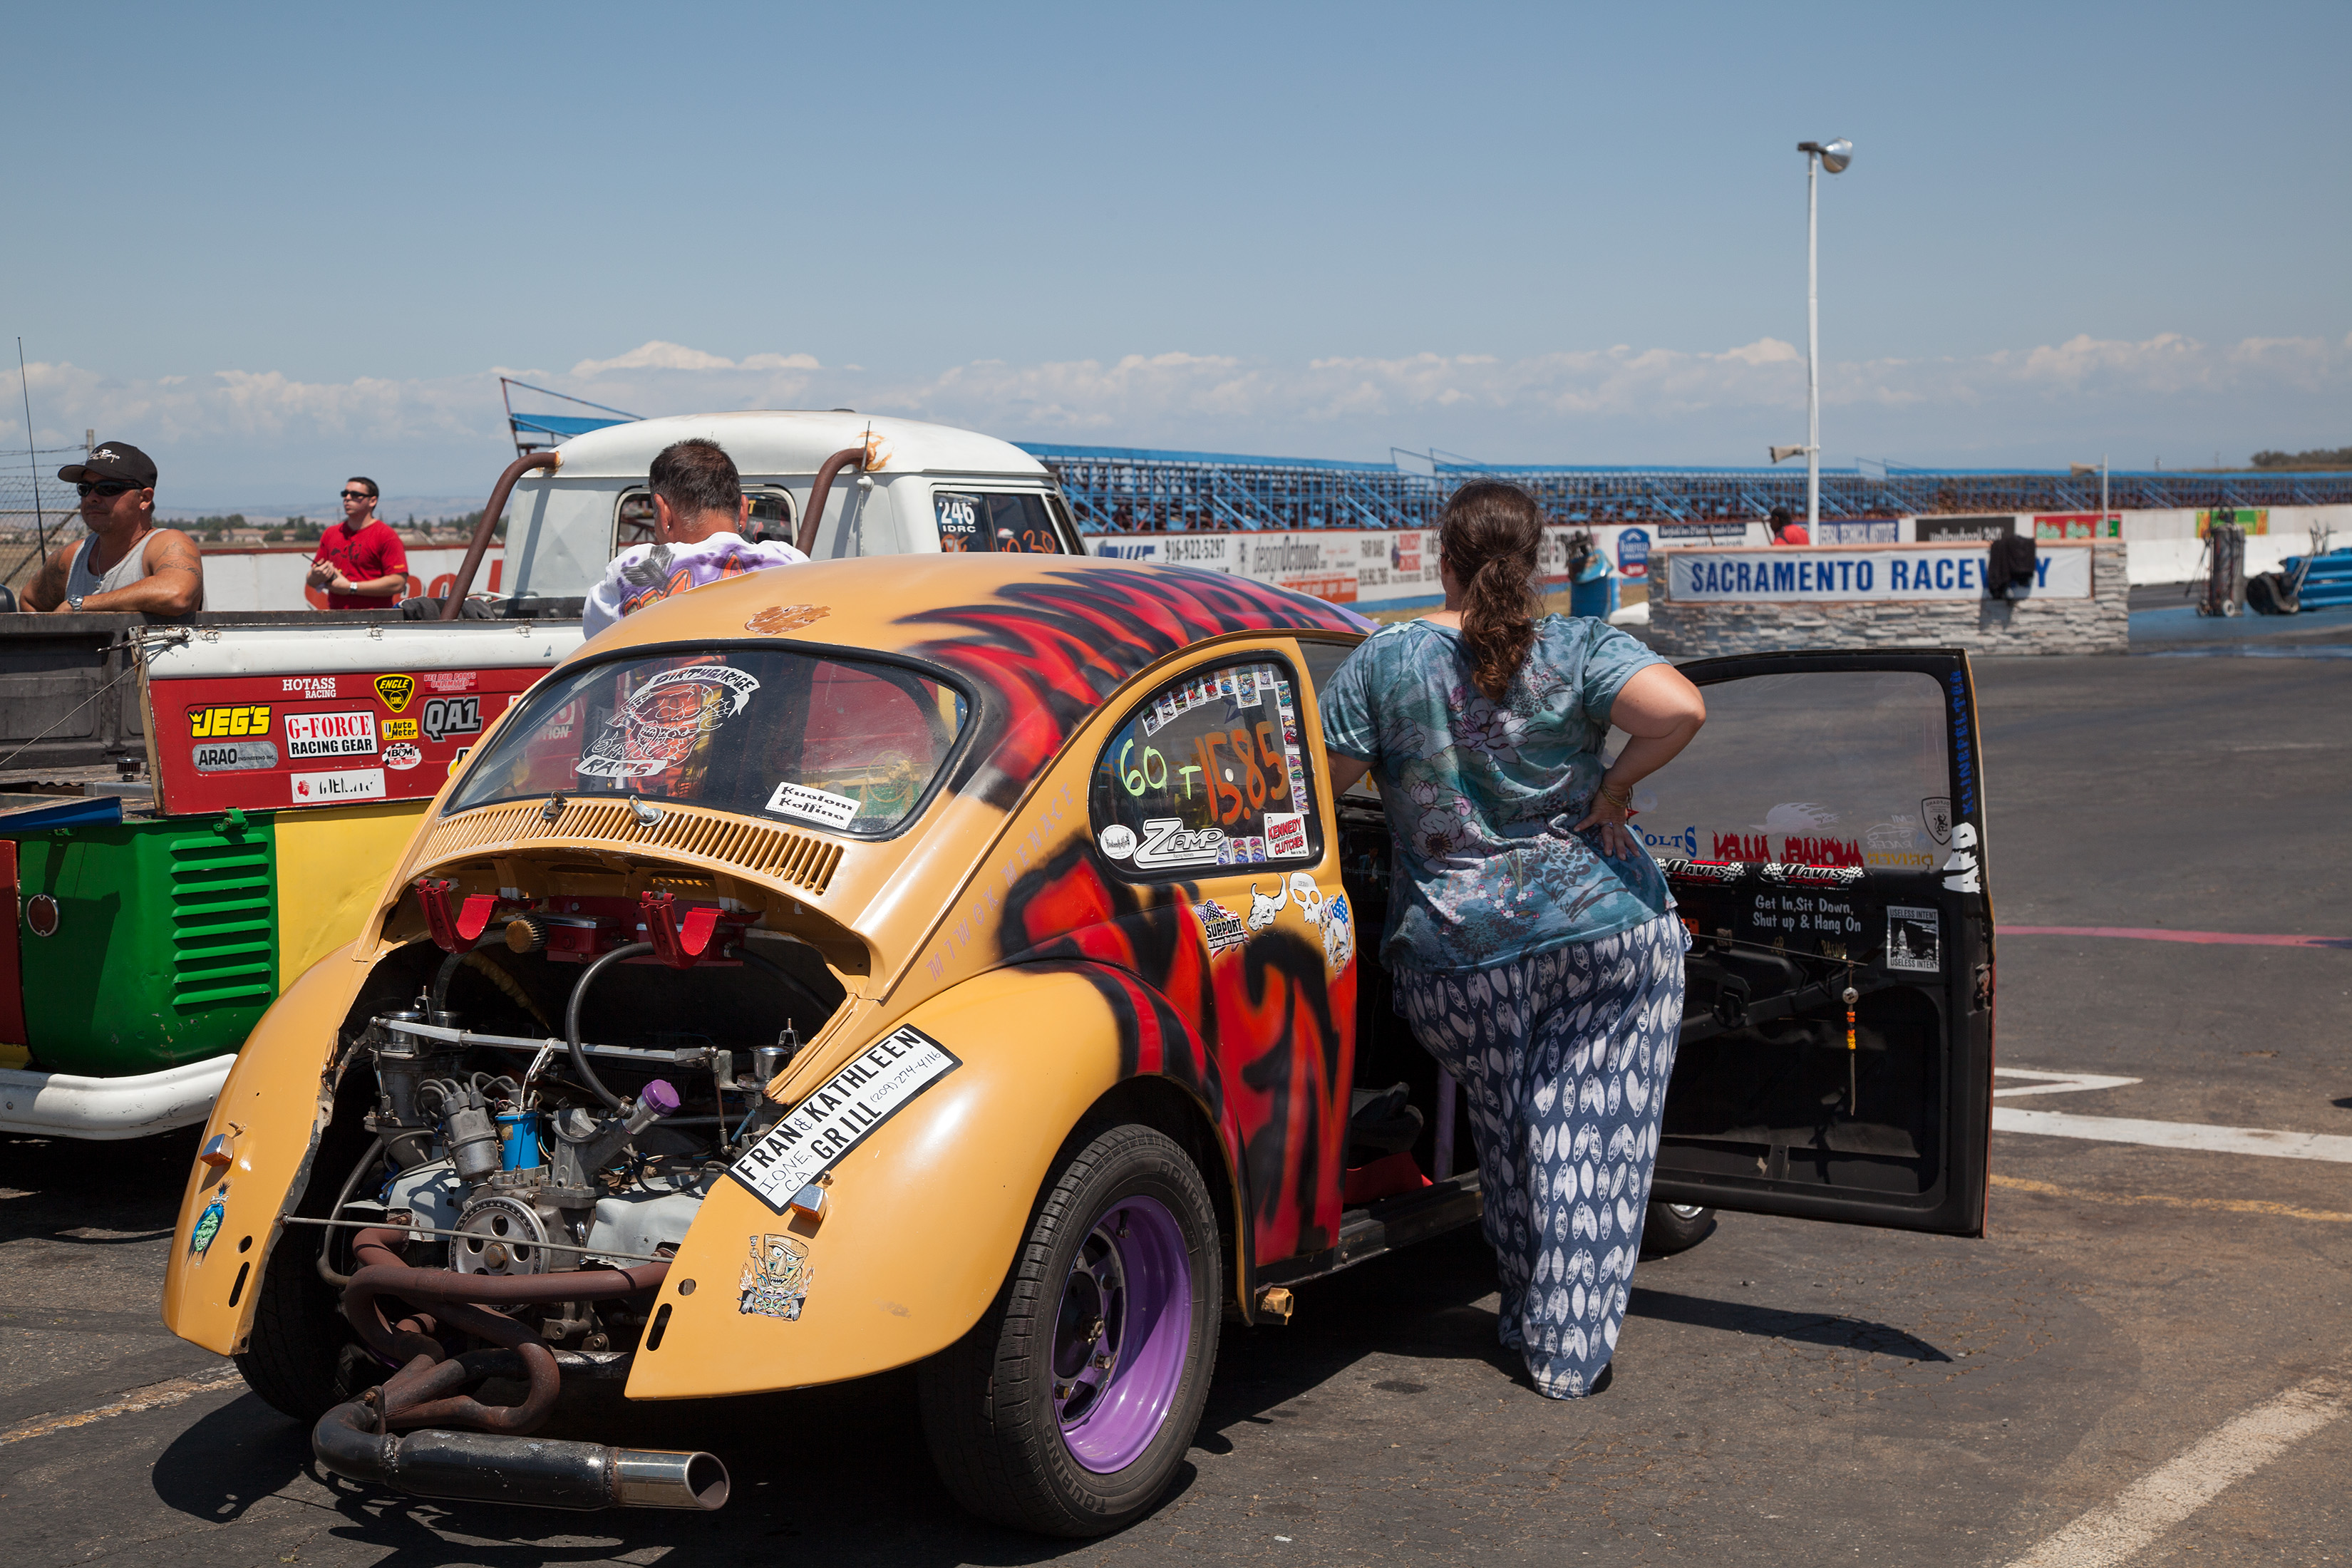
girl, car, vw, vehicle, bug, california, sports car, race, sports, racing, race track, motorsport, sacramento, sacramentoraceway, wokswagen, kafer, funkengruven, sacramentobugorama, niellovolkswagen, land vehicle, volkswagen beetle, auto racing, automobile make, subcompact car, rallycross, dirt track racing, rallying